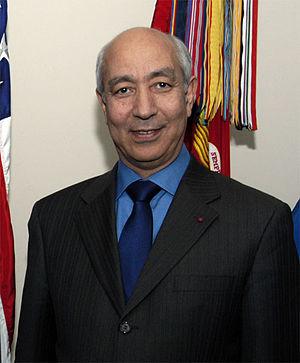
Le premier ministre du Maroc, Driss Jettou, avec le Secrétaire d'État à la Défense américain, Donald Rumsfeld au Pentagone, le 8 janvier 2004.
Le chef du gouvernement du Maroc préside le Conseil de gouvernement sous l'autorité du roi.
Driss Jettou est un homme d'État marocain.